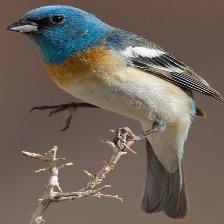
Species: LAZULI BUNTING
Scientific name: PASSERINA AMOENA
ImageNet parent category: indigo_bunting